Joseph Bertrand (basketball)

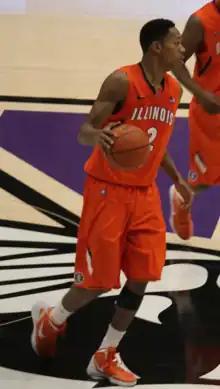

Joseph Bertrand (born March 23, 1991) is an American professional basketball player who last played for the Dresden Titans. He played college basketball for the University of Illinois.